Kooyong Classic

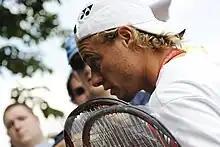
Former World No. 1 Lleyton Hewitt is the only one out of seven Australian winners to have titled more than once in Kooyong (2011, 2013).

The Kooyong Classic draw includes eight invited Association of Tennis Professionals (ATP) players, seeded according to the ATP rankings of the week preceding the tournament. Four first round matches are played, after which the four winners advance to the semifinals, while the four losers are relegated to a play-off draw. The two semifinals of the main draw and of the play-off draw are then played, setting four new matches : the main draw final, to decide of the champion and of the runner-up, the main draw consolation match, to decide of the third and fourth places, the play-off draw final, to decide of the fifth and sixth places, and the play-off draw consolation match, to decide of the seventh and eighth places.